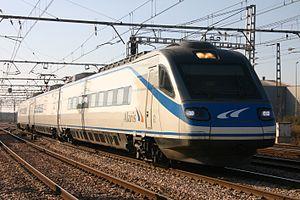
En Espagne, le Alaris était le nom commercial d'un service ferroviaire de la Renfe sur les chemins de fer espagnol. Ils assuraient le service entre Madrid et la Communauté valencienne entre 1999 et 2013 par la mise en service de la LGV Madrid-Alcazar de San Juan-Albacete-Valence. A partir de mars 2008 ils ont aussi été implantés sur le corridor méditerranéen pour renforcer la liaison entre Barcelone et Alicante.